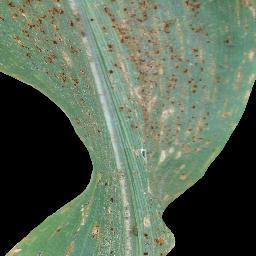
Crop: corn
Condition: (maize)_common_rust